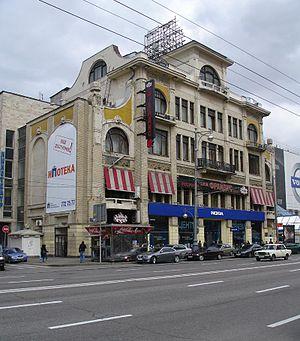
Adolf Wilhelm Erichson, russifié en Adolf Ernestovitch Erichson, né en 1862 à Moscou et mort en 1940 à Paris, est un architecte suédois de Russie surtout connu pour ses constructions inspirées de l'Art nouveau.